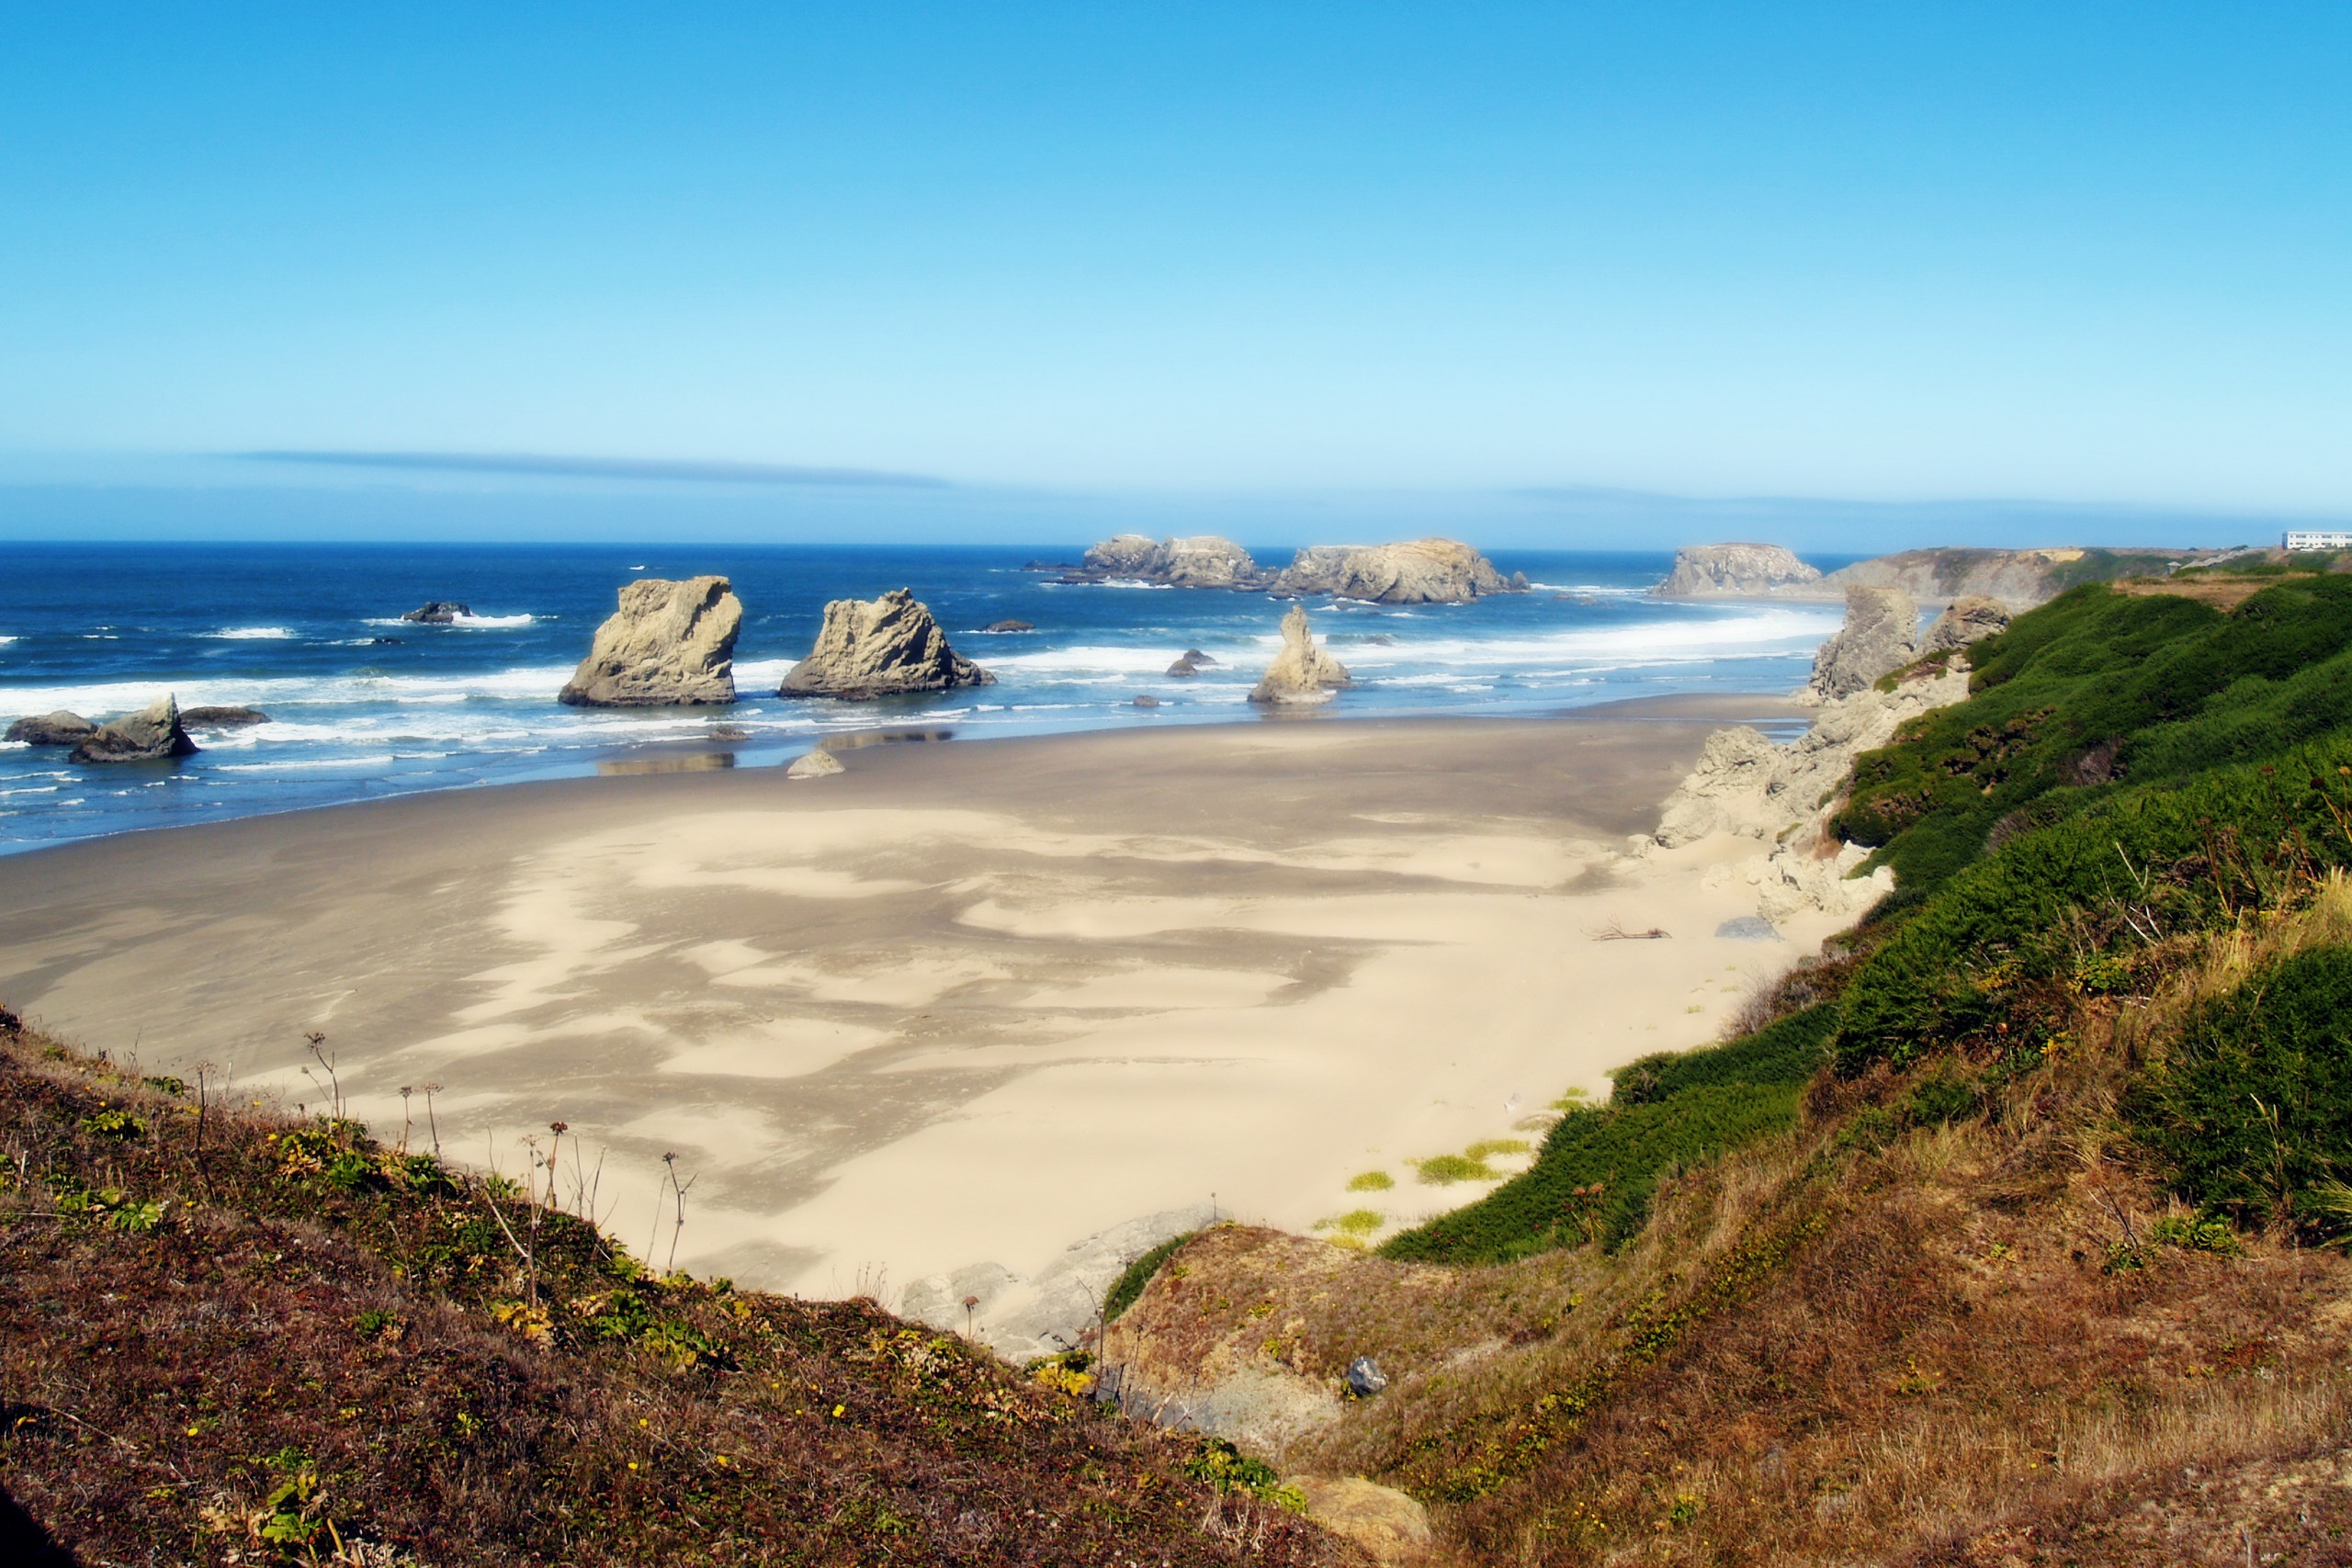
beach, sea, coast, water, sand, ocean, shore, vacation, shoreline, cliff, cove, bay, terrain, body of water, pacific, cape, oregon